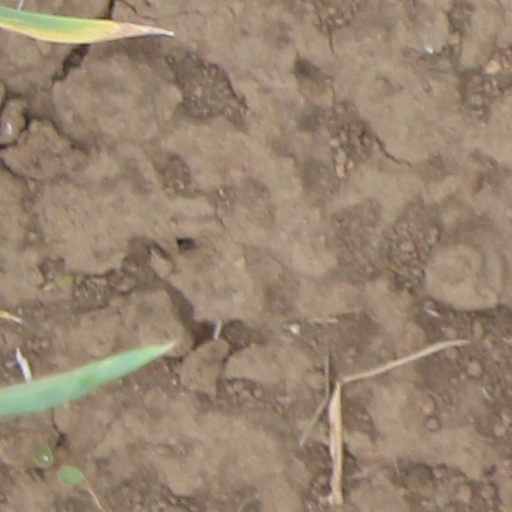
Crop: wheat